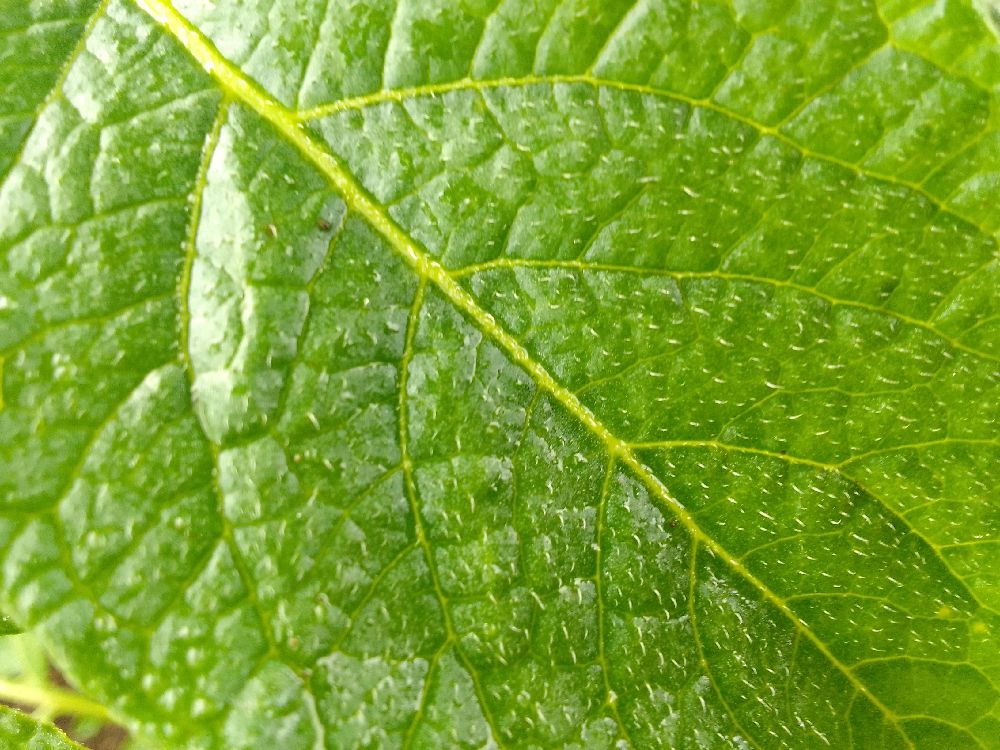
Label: Healthy